Nikita Haikin

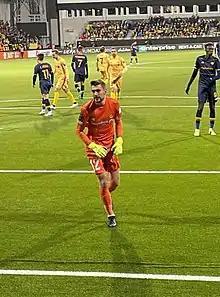
Haikin in 2021

Nikita Ilyich Haikin (born 11 July 1995) is a professional footballer who plays as a goalkeeper for Bodø/Glimt. Born in Israel, he represented Russia at youth level.